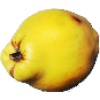
Label: quince